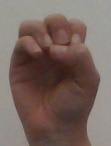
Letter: ha